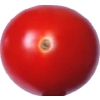
Label: tomato_cherry_red